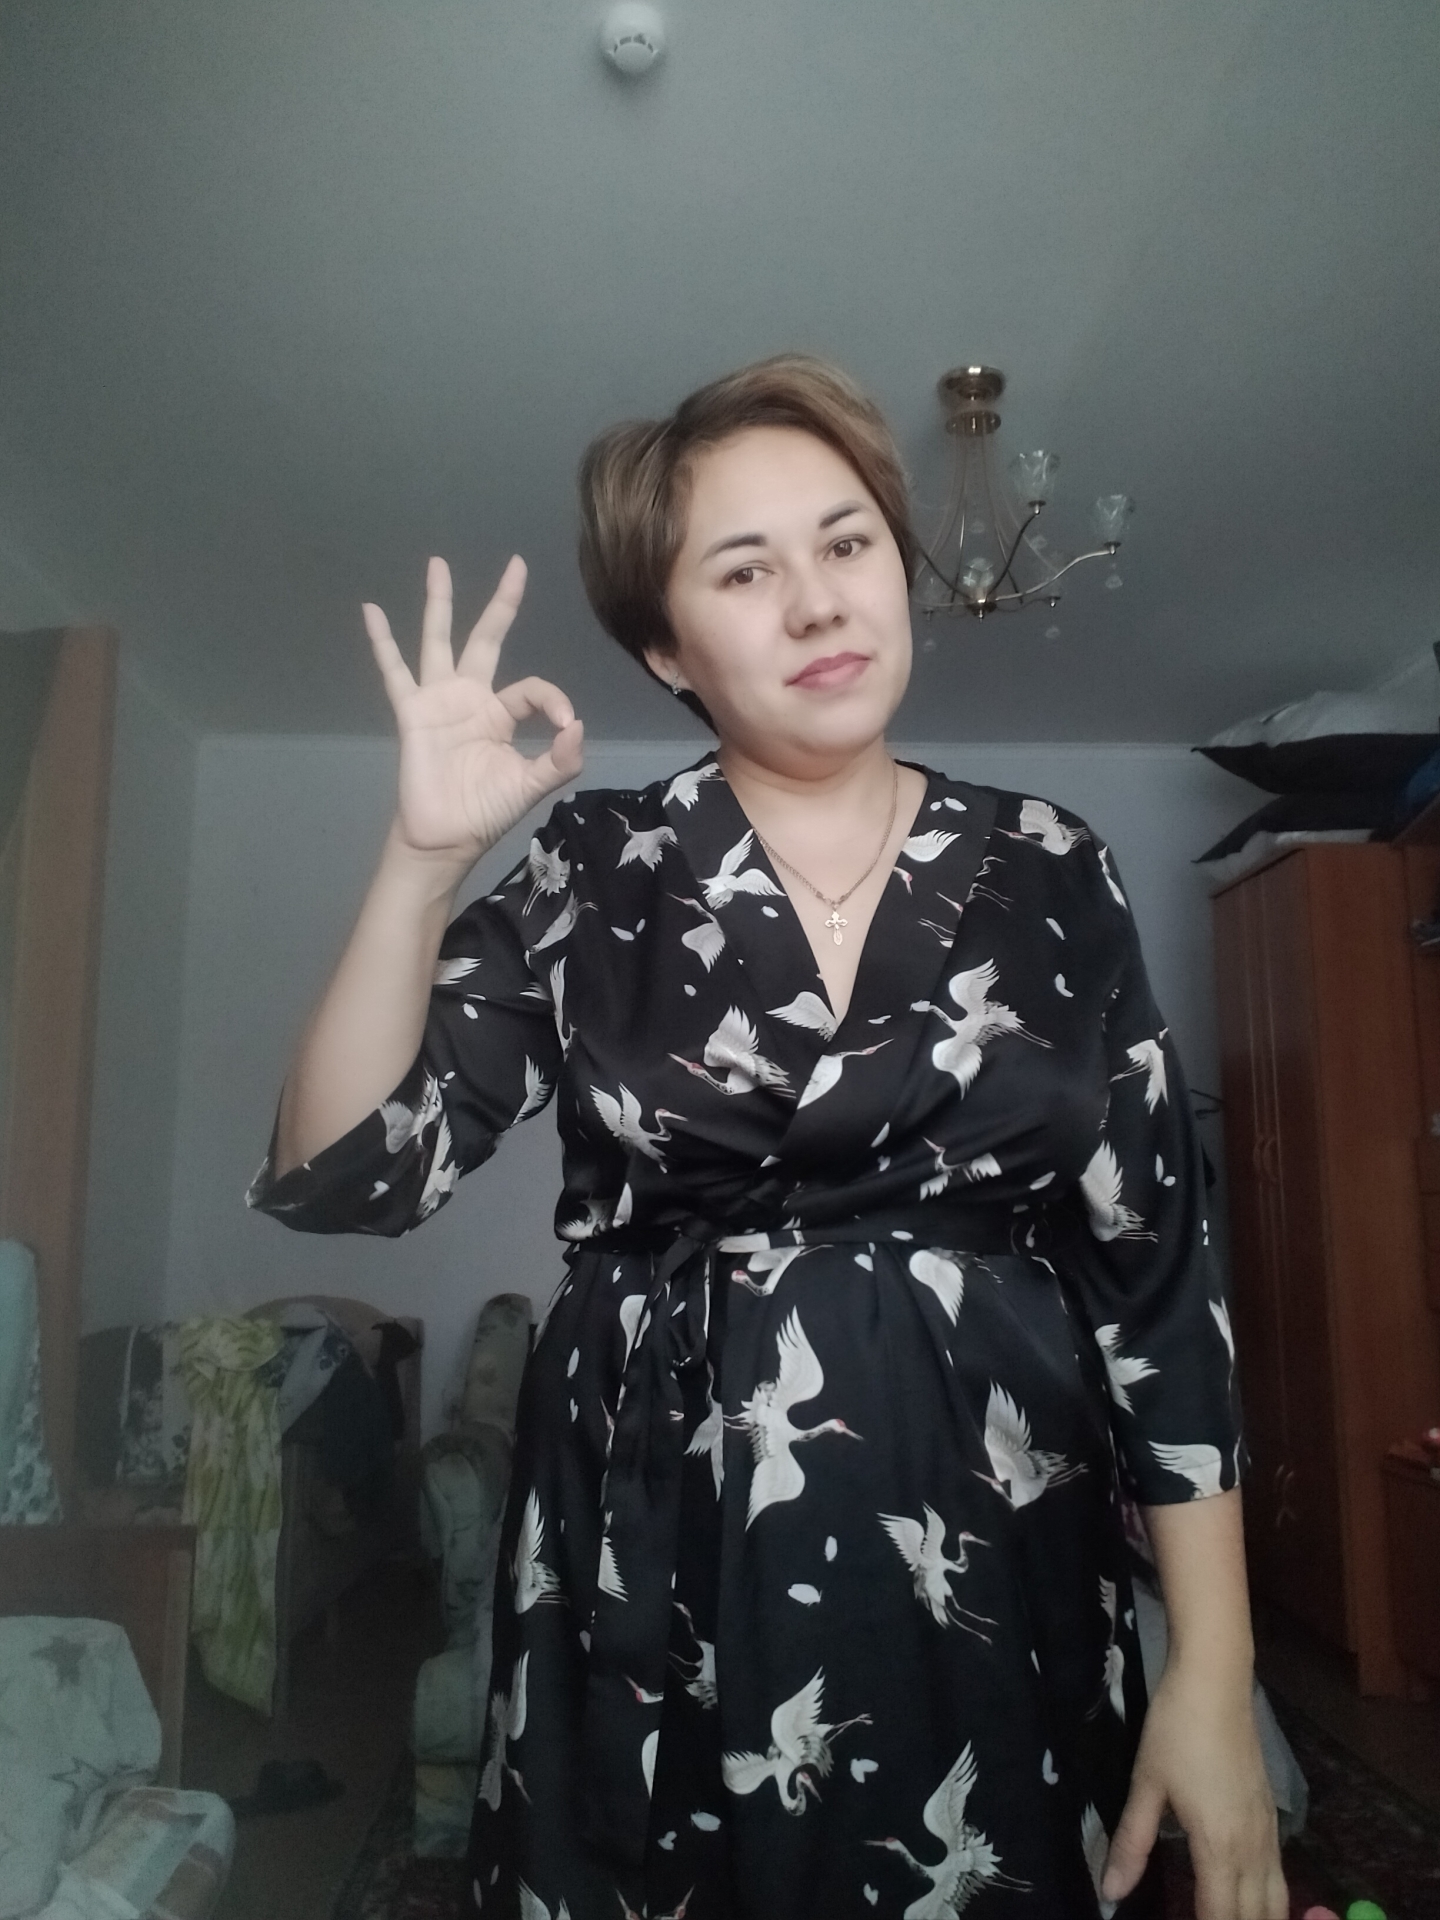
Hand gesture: ok